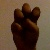
The image shows a hand gesture representing the letter 'E' in Indian Sign Language.